Greco-Bactrian Kingdom

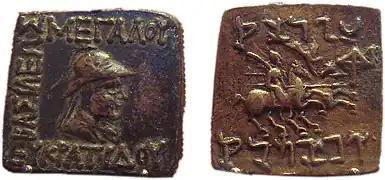
Bilingual coin of Eucratides I in the Indian standard, on the obverse Greek inscription reads: , "Basileōs Megalou Eukratidou" – "(of) Great King Eucratides"; on the reverse Pali language in Kharoshthi legend reads: "Maharajasa Evukratidasa", "of Great King Eucratides""."

Back in Bactria, Eucratides I, either a general of Demetrius or an ally of the Seleucids, managed to overthrow the Euthydemid dynasty and establish his own rule, the short-lived Eucratid dynasty, around 170 BC, probably dethroning Antimachus I and Antimachus II. The Indian branch of the Euthydemids tried to strike back. An Indian king called Demetrius (very likely Demetrius II) is said to have returned to Bactria with 60,000 men to oust the usurper, but he apparently was defeated and killed in the encounter: